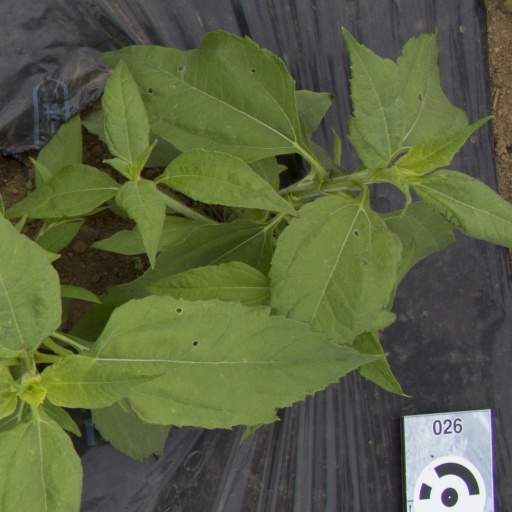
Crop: Jerusalem artichoke